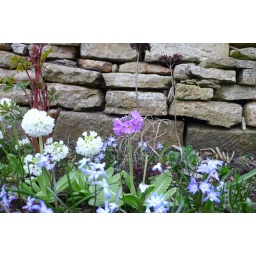
Wee flowers against the dry stone wall.